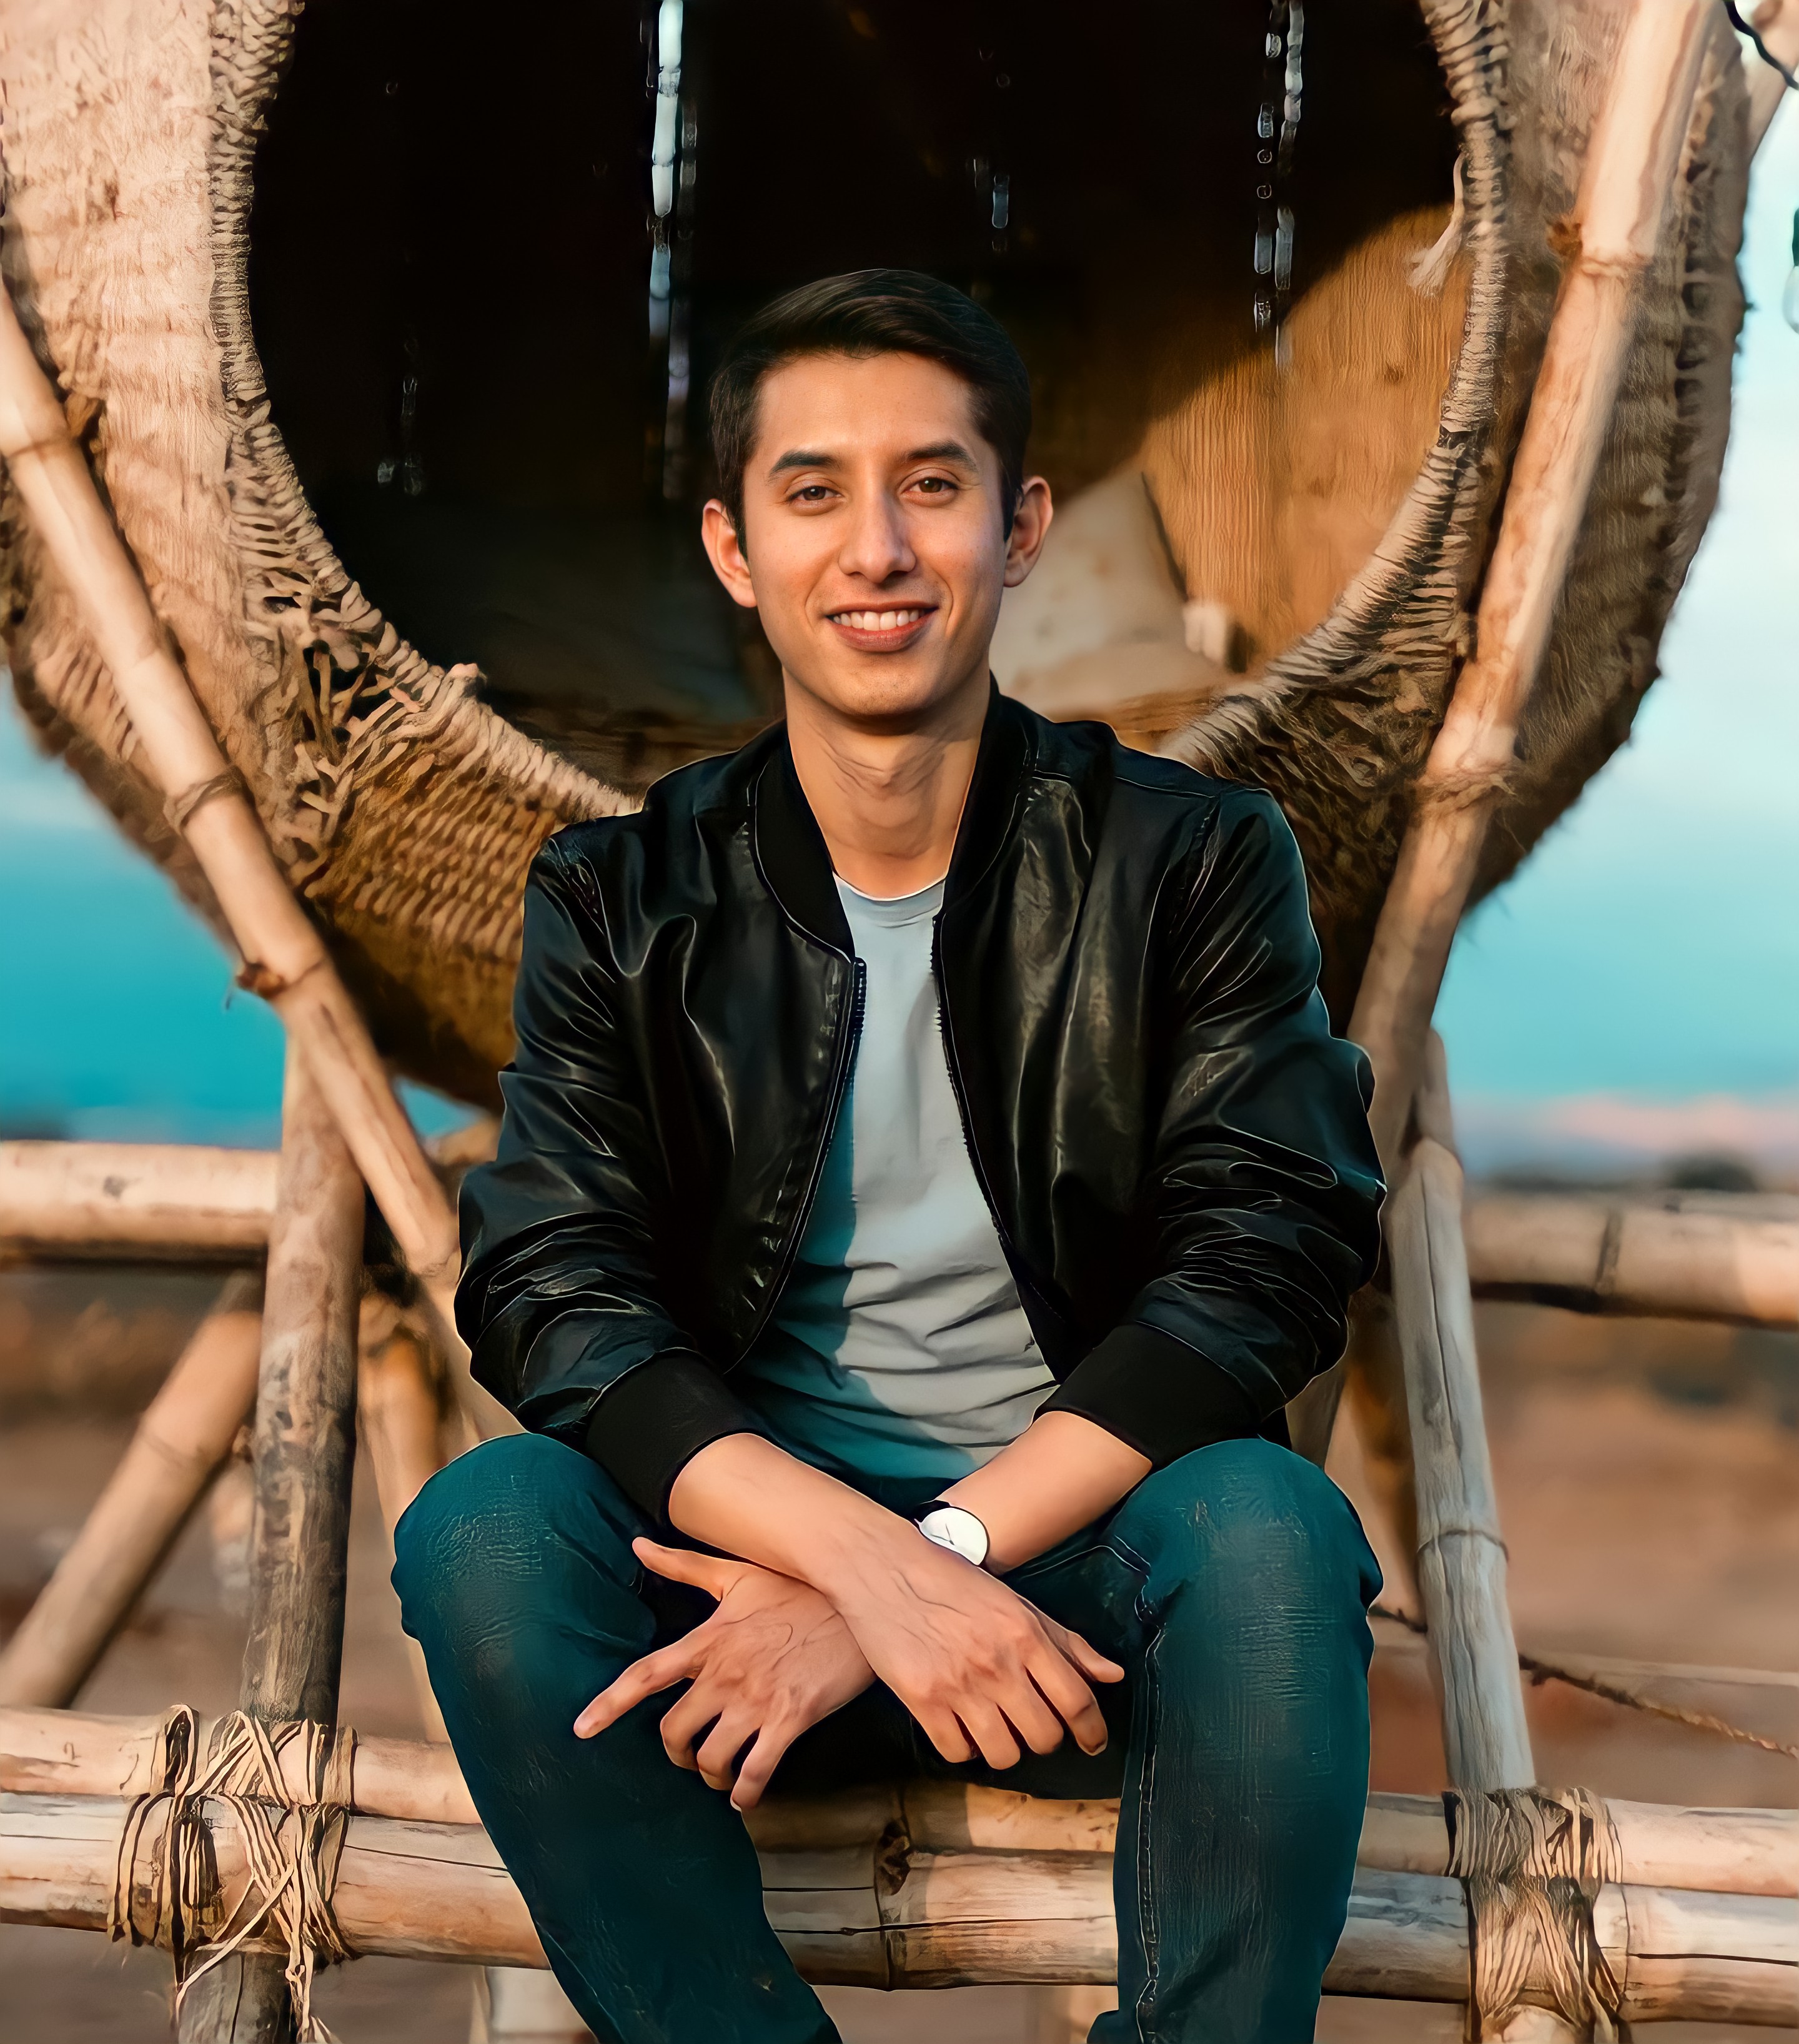
cute boy, beautiful man, mexican man, smile, young boy, teenagers, teen, blue, jacket, smiling, man, boy, skin, hairstyle, facial expression, leg, fashion, flash photography, textile, sleeve, standing, happy, wood, thigh, leisure, street fashion, denim, travel, beauty, fun, long hair, electric blue, fashion design, human leg, formal wear, sitting, fashion accessory, necklace, leather, abdomen, jewellery, fur, portrait photography, vacation, photo shoot, tourism